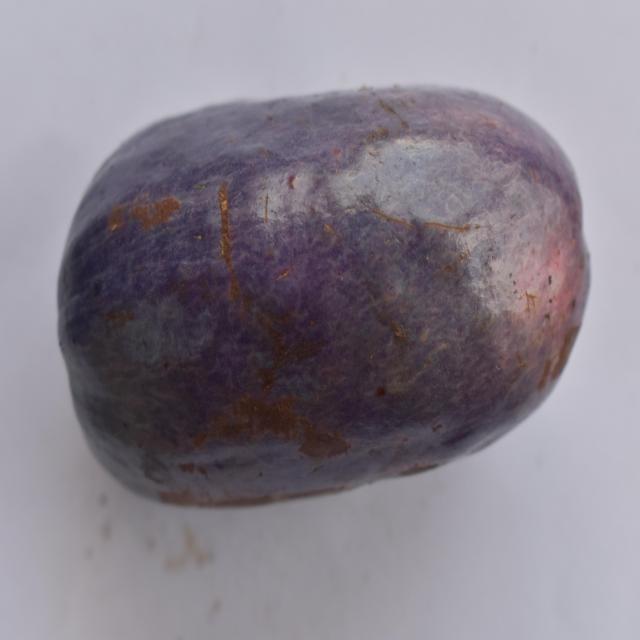
Plum grade: unaffected